Camulodunum

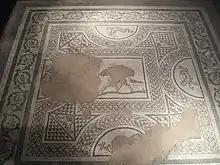
Roman Mosaic found at the Middleborough House, Colchester. Now in the Colchester Castle Museum.

Following the rebuilding of the town after 60/1, new walls and a large defensive ditch were built around the colonia (the first town walls in Britain, predating other such walls in the province by at least 150 years). They were completed by 80, twenty years after the revolt. They were built with two external faces of alternating layers of tile and septaria mudstone containing a core of septaria boulders, with a 10 ft wide and 4 ft deep foundation trench, the whole structure taking up 45,000 cubic metres of stone, tile and mortar. They were 2,800m long and 2.4m thick, and survive up to a height of over 6m in the 21st century. Later, in around 175–200 a large earth bank was built up against the inner face of the walls. The walls had between 12 and 24 towers and six large gates. The Balkerne Gate, in the centre of the Western section of the walls, was the main gate out of the town. It has a large fortified barbican that still stands as Britain's largest Roman gateway, which incorporated the earlier monumental arch built before the Iceni rebellion and was flanked by two possible temples, one of which may have contained the Venus statuette found during the 1973–76 excavations. Skulls showing signs of decapitation were found in the town ditch in front of the gate, interpreted as executions on public display. The North wall contained two gates, the modern North Gate and Duncan's Gate. The East wall had the modern East Gate, and the Southern wall had the modern South Gate and Head Gate. Drains were constructed in the wall to allow sewerage out of the colonia.